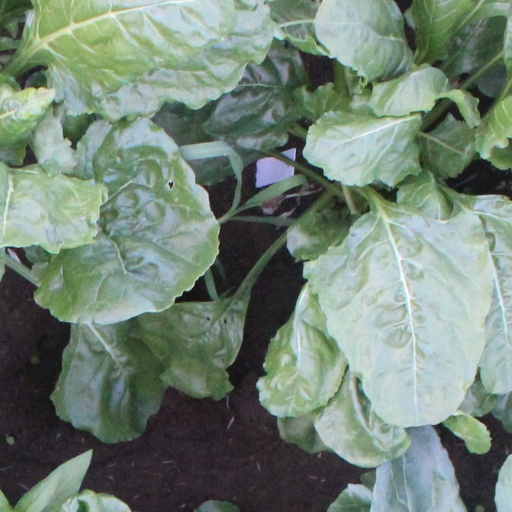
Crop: sugar beet